H. H. Holmes

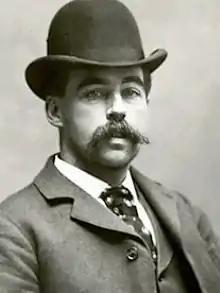
Mugshot of Holmes

Herman Webster Mudgett (May 16, 1861 – May 7, 1896), better known as Dr. Henry Howard Holmes or H. H. Holmes, was an American con artist and serial killer active between 1891 and 1894. By the time of his execution in 1896, Holmes had engaged in a lengthy criminal career that included insurance fraud, forgery, swindling, three or four bigamous marriages, horse theft, and murder. Known as the Beast of Chicago, the Devil in the White City, or the Torture Doctor, his most notorious crimes took place in Chicago around the time of the World's Columbian Exposition in 1893.